Leopold Janikowski

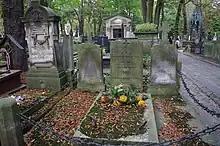
Leopold Janikowski (grave)

In the war years, Janikowski and his wife lived in Zielonka where they hid Jews in a cellar under the kitchen. He died in Zielonka on 8 December 1942 and is buried in Powązki Cemetery, Warsaw.